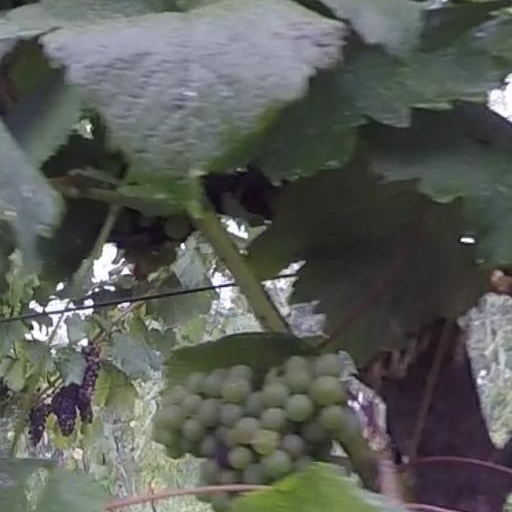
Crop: grape